Dorchester Pottery Works

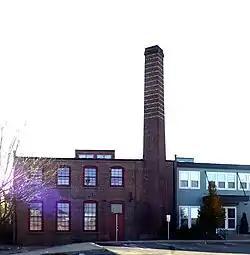

Dorchester Pottery Works is a historic site at 101-105 Victory Road in Dorchester, Massachusetts, a neighborhood of Boston. The Dorchester Pottery Works was founded in 1895 by George Henderson and made stoneware. The Dorchester Pottery Works closed in 1979. The building was designated as a Boston Landmark in 1980 and added to the National Register of Historic Places in 1985.